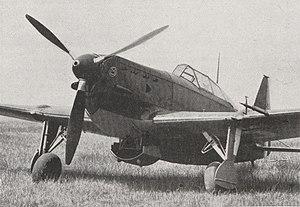
Un aspect partiel du monoplace de chasse MORANE-SAULNIER 405, à moteur 12 Y.